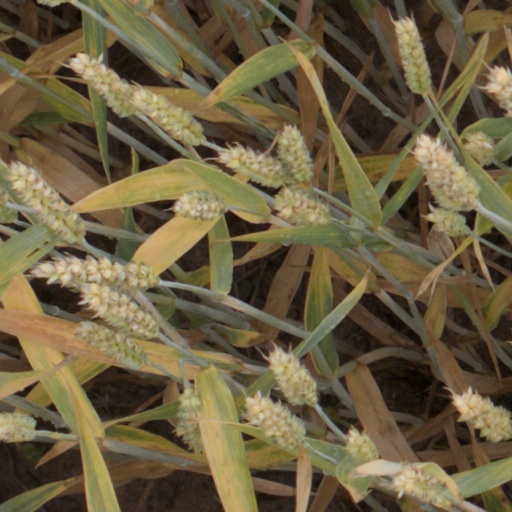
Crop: wheat